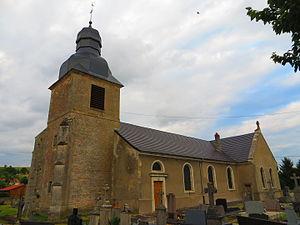
Récicourt Église Saint-Vincent
Récicourt est une commune française située dans le département de la Meuse, en région Grand Est.